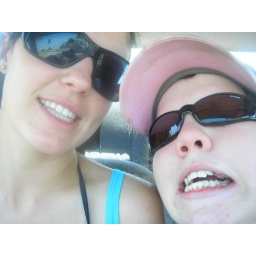
My sister &amp;amp; I ... in her car on the way to the beach on the 12th ofJanuary 2007.